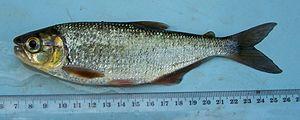
Le genre Brycon regroupe plusieurs espèces de poissons américains de la famille des Bryconidae.
Les Bryconidae sont une famille de poissons d'eau douce appartenant à l'ordre des Characiformes.